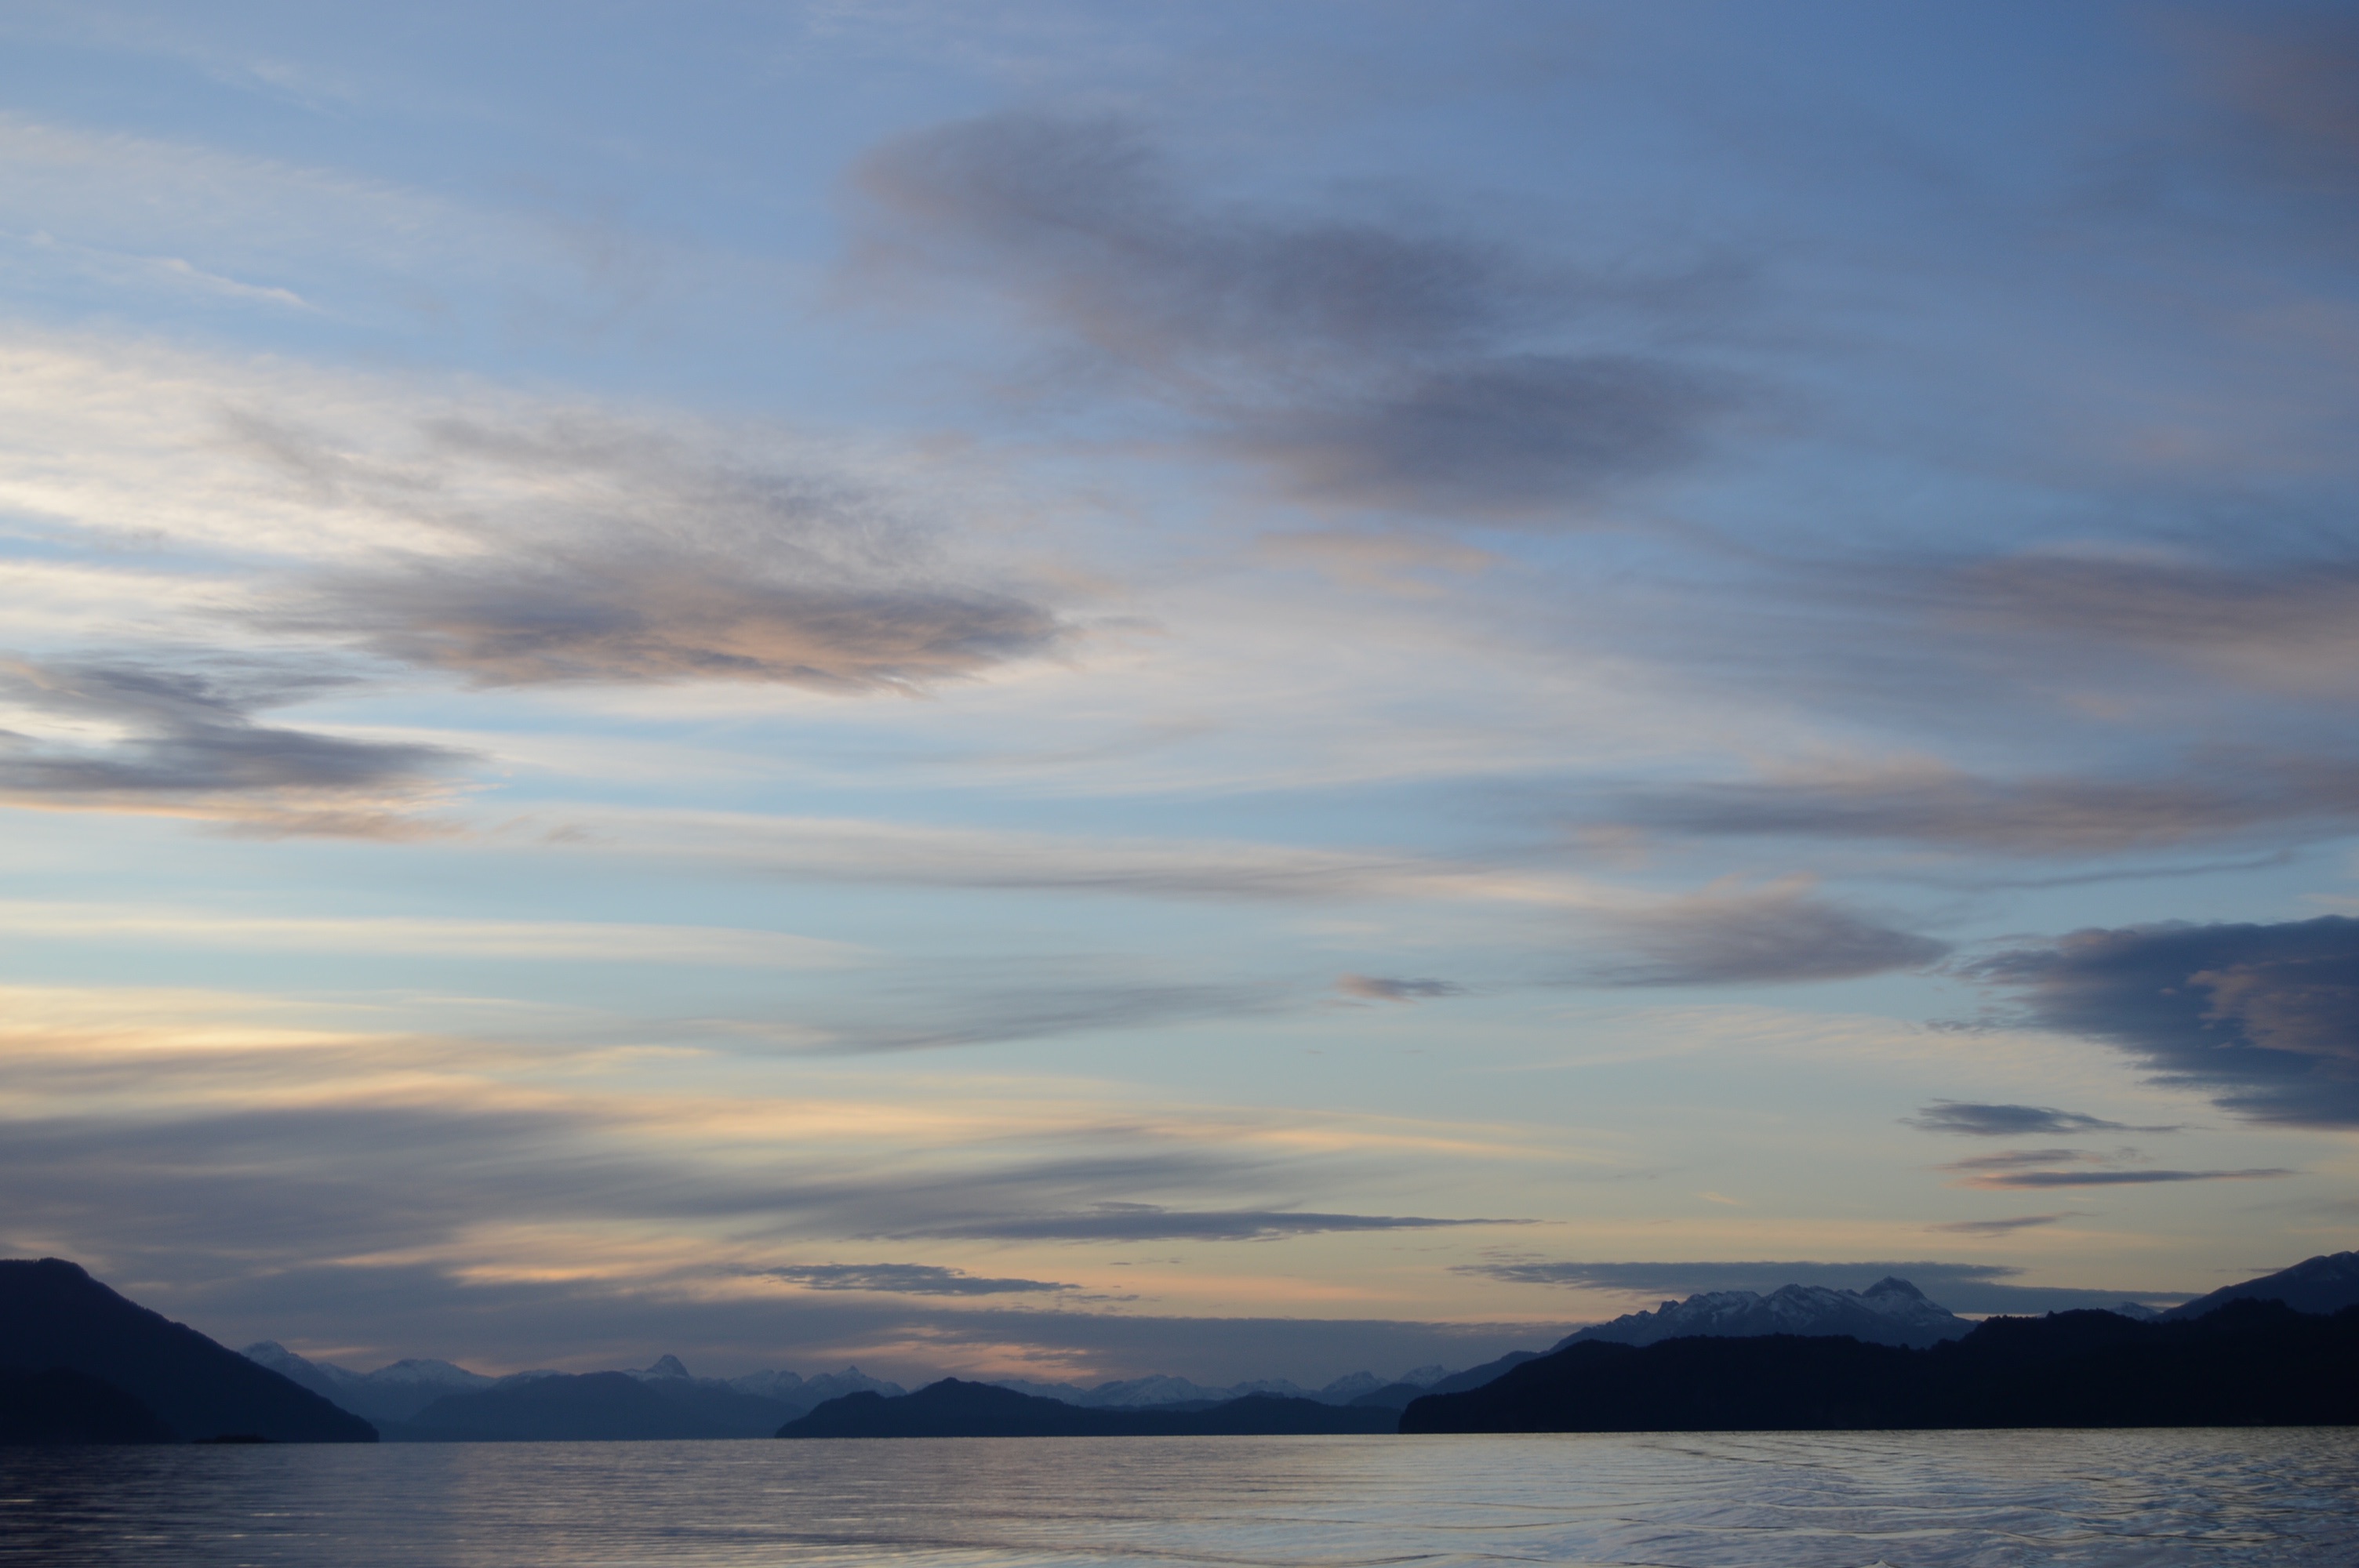
sea, coast, ocean, horizon, cloud, sky, sunrise, sunset, morning, lake, dawn, dusk, evening, reflection, bay, loch, afterglow